Hummer Badlands

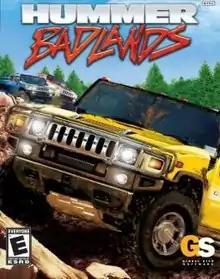

Hummer Badlands is a racing game developed by Eutechnyx and published by Global Star Software. It was released in North America for the PlayStation 2 and Xbox on April 13, 2006. The game involves off-road racing in a Hummer vehicle.